Big Sur

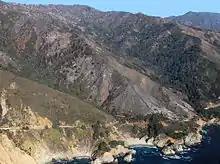
Julia Pfeiffer Burns State Park after fire

The record maximum temperature was on September 7, 2020, and the record low was , recorded on February 9, 2009.